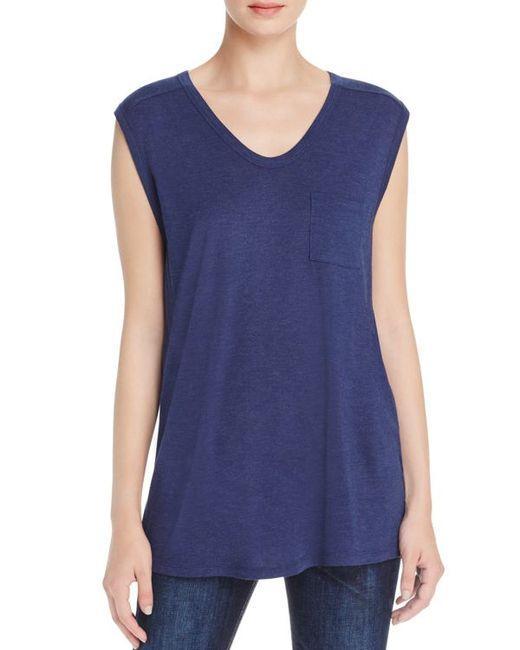
Ärmelloses königsblaues Baumwoll-Top für Damen